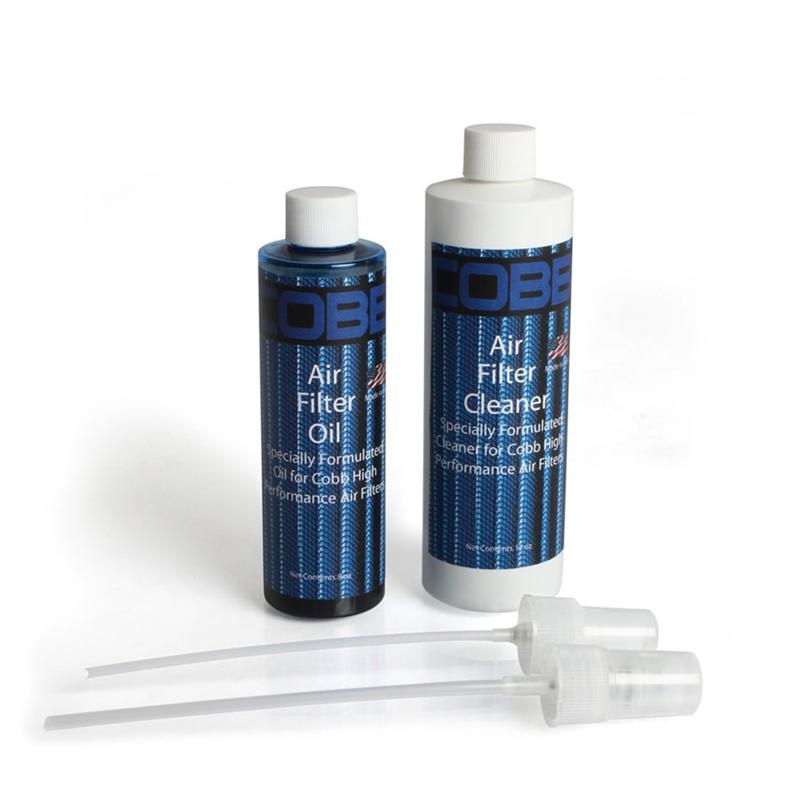
Cobb Universal Air Filter Cleaning Kit - Blue
Cobb Universal Air Filter Cleaning Kit - Blue
Brand: COBB
Category: Vehicles & Parts > Vehicle Parts & Accessories > Vehicle Maintenance, Care & Decor > Vehicle Cleaning > Vehicle Fuel Injection Cleaning Kits